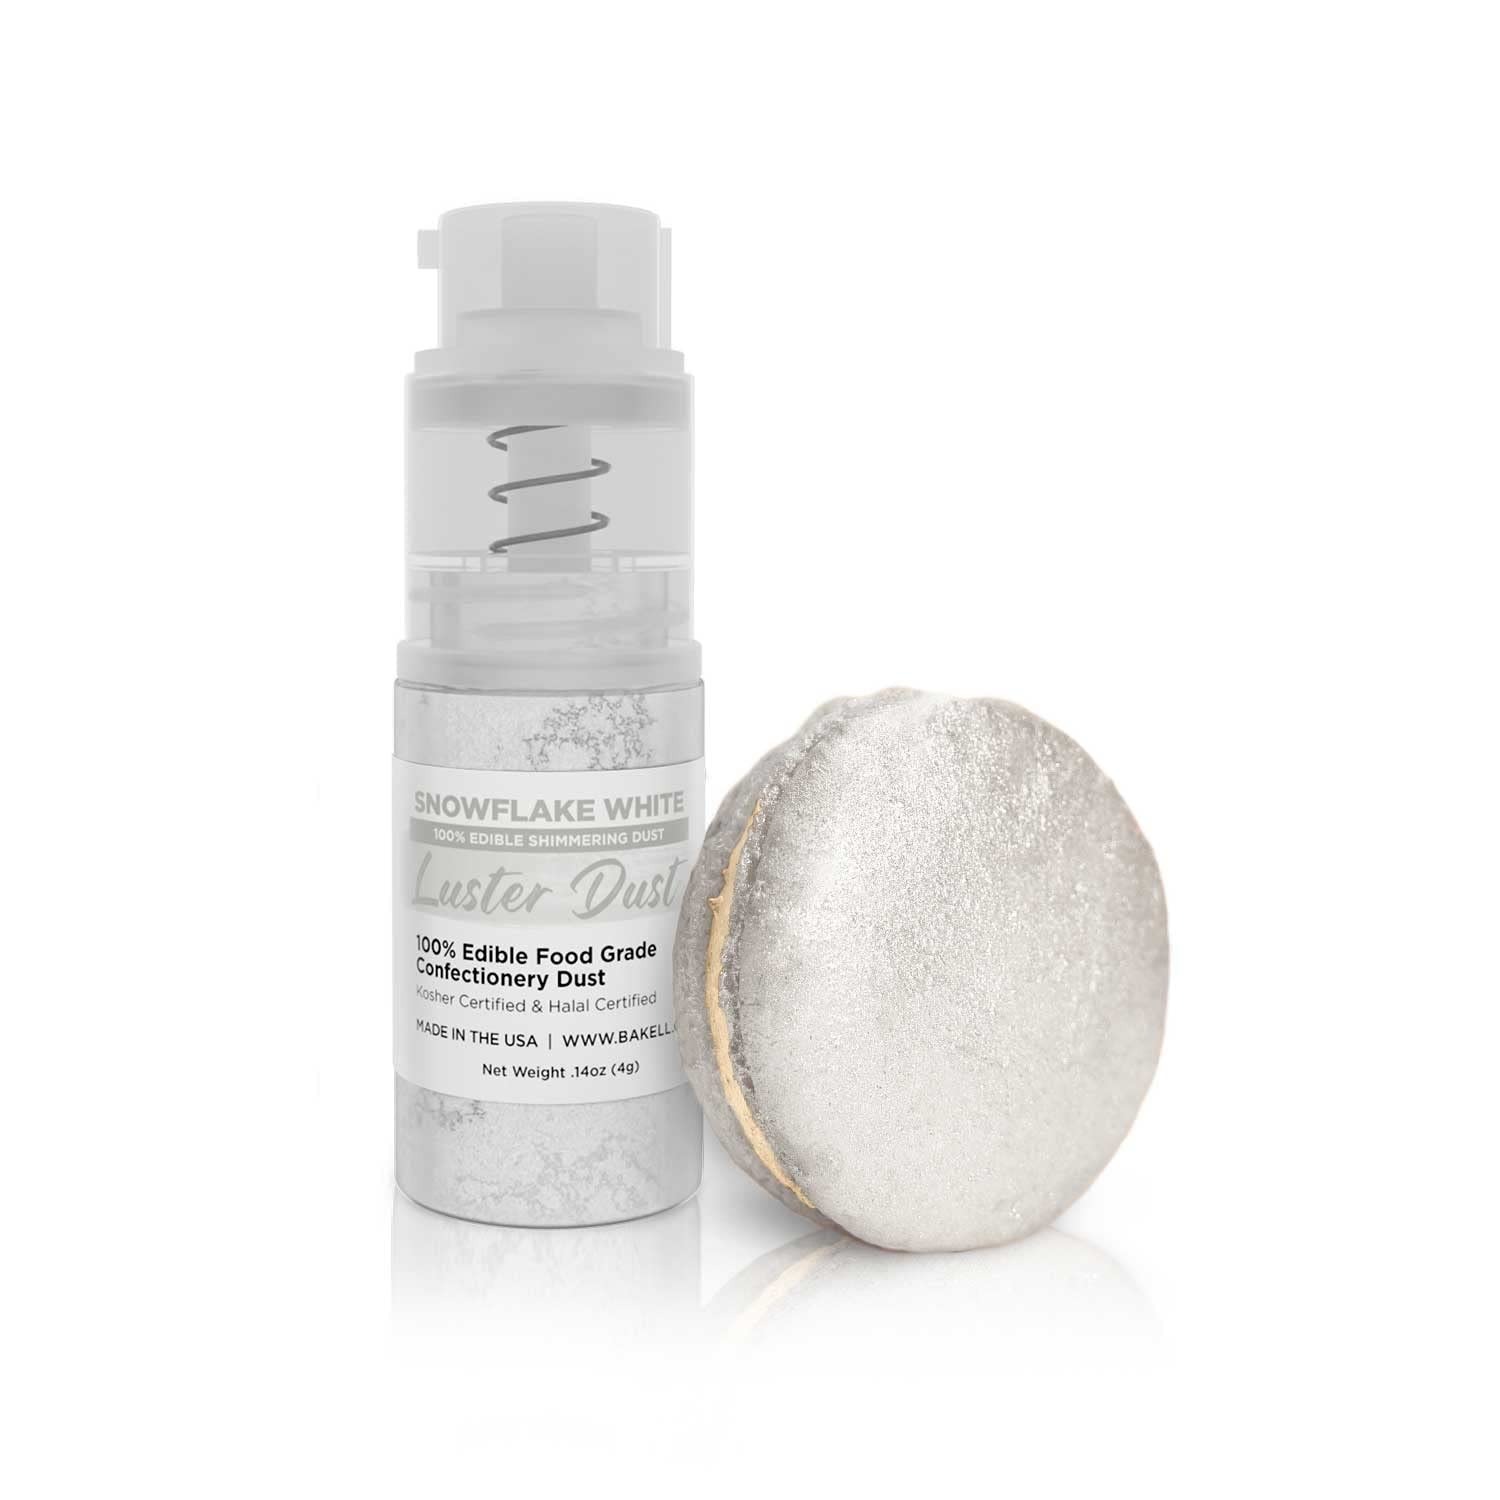
Item Name: Luster Dust - Snowflake White (4g 1x Pump) | Edible Vegan Dust & Paint for Cake Decorating, Ice Cream, Desserts, Cocktails and Beverages by Bakell
Bullet Point 1: 💕 Dual Use: When you buy Bakell's Luster Dust, you're getting two products for the price of one! Luster Dust can be used as both a cake decorating dust and a beverage garnish! Add it to your favorite cocktail or soft drink to create a silky, shimmering effect that swirls your beverage to life!
Bullet Point 2: 👀 Captivating Hues: Our Luster Dusts come in over 40 colors, ensuring a captivating tone for cakes and vegan paint applications for any occasion.
Bullet Point 3: 🛡️ Bakell prioritizes your health by carefully selecting the highest quality ingredients, to create the safest and best product on the market.
Bullet Point 4: 🎉 Perfect for parties, holidays, birthdays, weddings, graduations, cocktails, mocktails, beer, garnishes, juice, teas, lemonade, coffee, & more!
Bullet Point 5: 🌿 We are the only edible glitter company whose products are made in the USA at SQF III, GMP, Halal, & Kosher certified facilities, & are nut free, gluten free, & vegan.
Bullet Point 6: 🎯 The Mini Pump: The convenient pump design provides ease and precision, ensuring an even distribution of luster for your treats and drinks.
Product Description: Enhance your confections with Snowflake White Luster Dust. This edible powder is meticulously crafted to add captivating hues to a wide range of treats, while the convenient mini pump design ensures convenient and precise application. But that’s not all—this versatile luster dust doubles as an edible beverage garnish, creating a silky, shimmering swirl when added, making it perfect for cocktails, mocktails, and other beverages. Imagine the sparkle as it swirls in your favorite drinks, adding a magical touch to any occasion. Whether you're a professional pastry chef, a mixologist, a passionate baker, or someone who loves decorating cakes and drinks, this luster dust offers a seamless way to add an elegant and visually appealing touch to your delightful treats and beverages.
Value: 1.0
Unit: Count

Price: 10.98